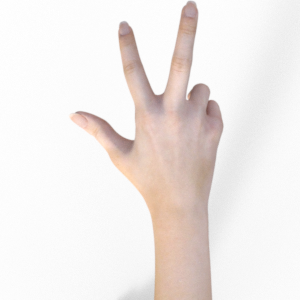
Label: scissors